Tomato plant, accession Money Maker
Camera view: vertical (180 deg); turntable rotation: 180 degrees
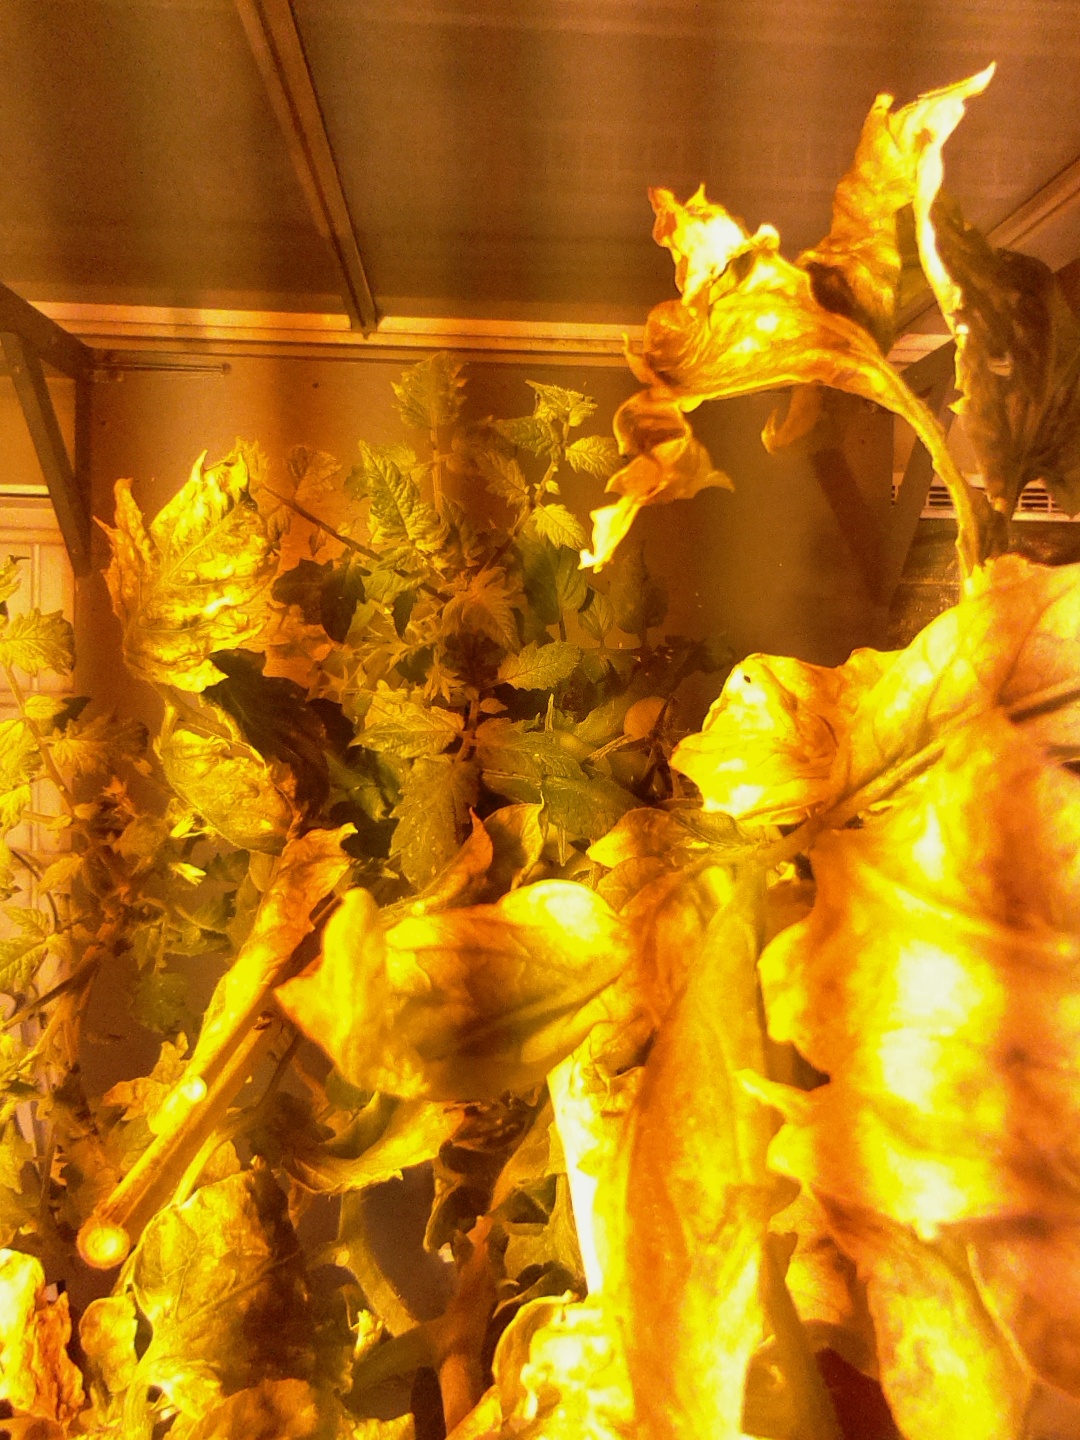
BBCH growth stage 83: 30%-40% of fruits show typical fully ripe color